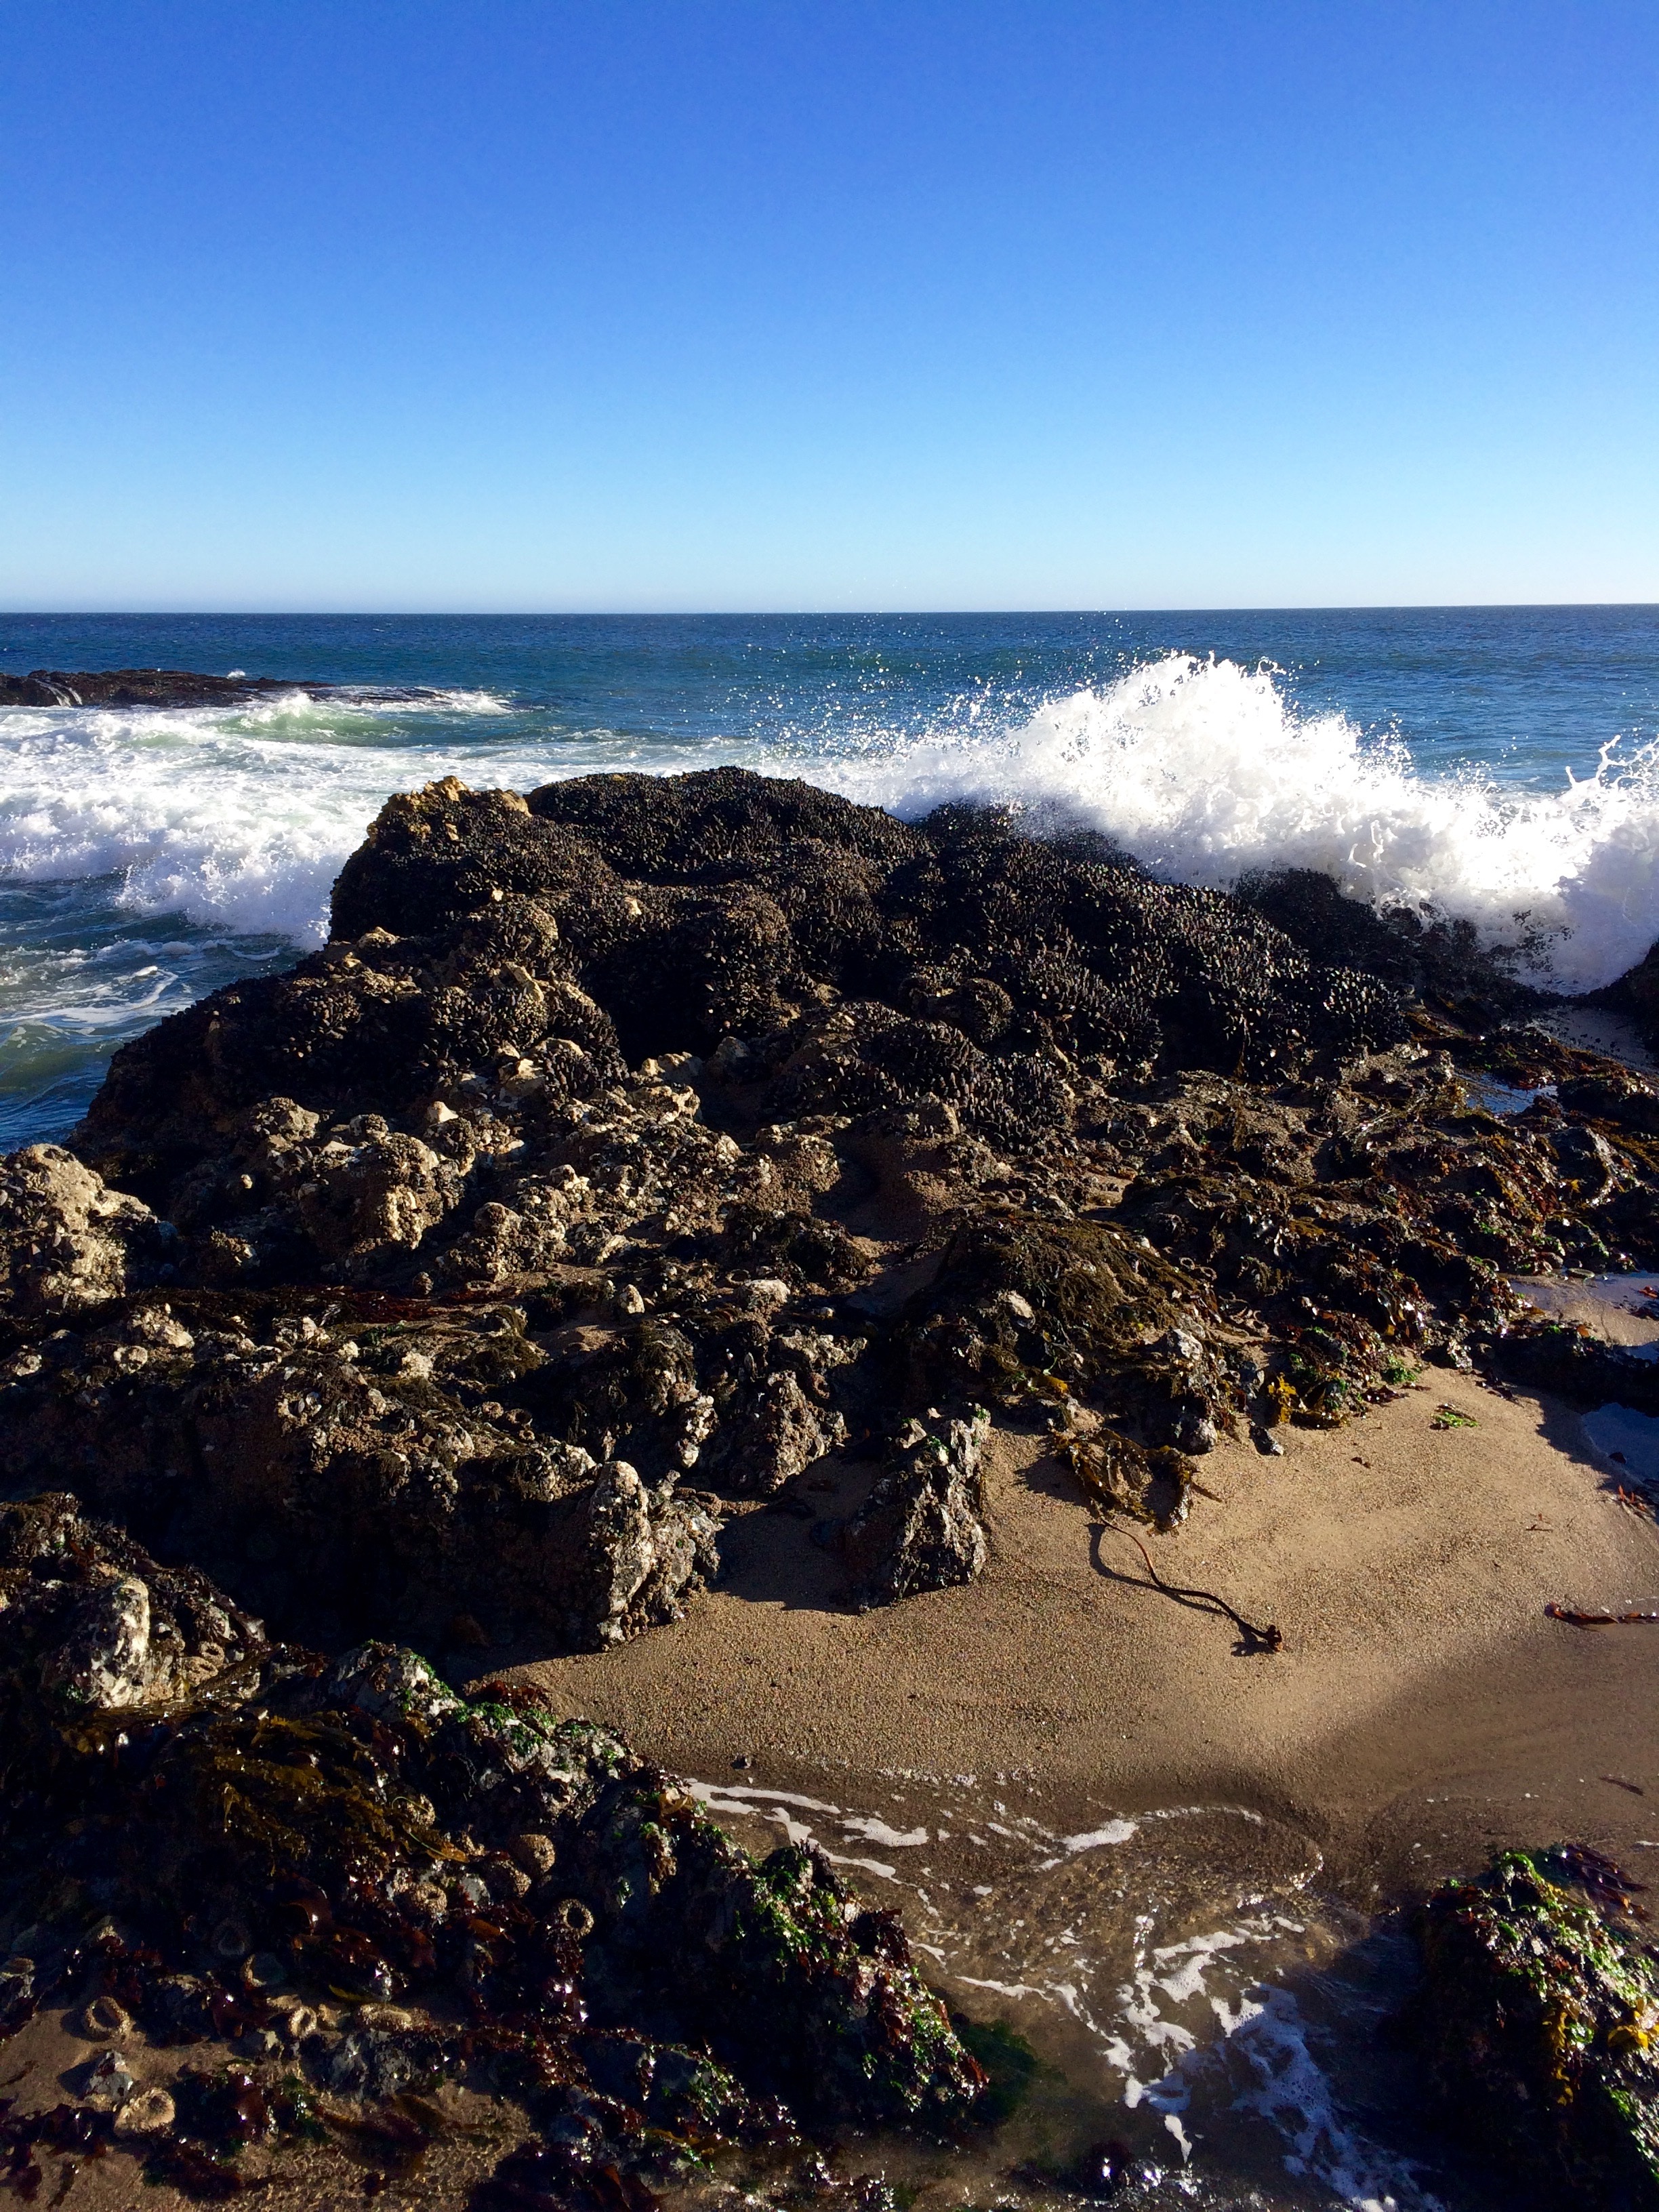
beach, landscape, sea, coast, water, nature, rock, ocean, horizon, mountain, cloud, shore, wave, cliff, seaside, cove, bay, terrain, body of water, geology, cape, landform, ocean waves, wind wave